Mirai Nagasu

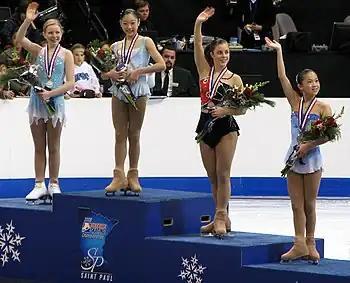
Nagasu (second left) at the 2008 U.S. Championships podium.

Skating as a senior, Nagasu won the short program at U.S. Nationals, 5.08 points ahead of second-place finisher Ashley Wagner. During the program, Nagasu landed a triple Lutz-triple toe loop combination for the first time in competition. She placed third in the free skate, 5.64 points behind Rachael Flatt and 3.23 points behind Wagner, and finished first overall by a margin of 1.68 over silver medalist Flatt. Nagasu became the first skater to win back-to-back U.S. junior and senior ladies' titles since Joan Tozzer in 1937 and 1938. She also became the second-youngest American senior ladies' champion in history, after Tara Lipinski.